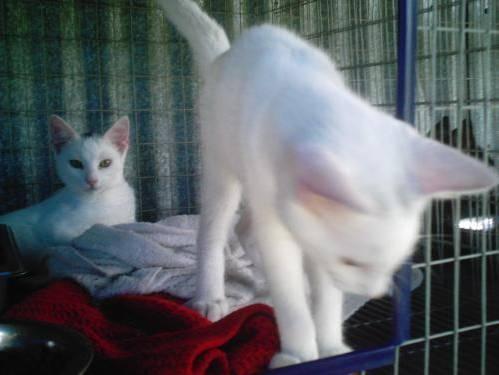
cat